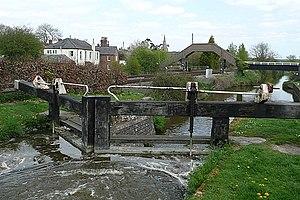
L’écluse de Little Bedwyn est une écluse sur le canal Kennet et Avon, à Little Bedwyn, dans le Wiltshire, en Angleterre.